Close to You (Frank Ocean song)

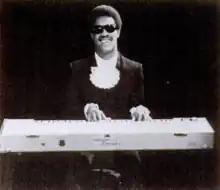
Wonder in 1972, the year he performed "(They Long to Be) Close to You" and "Never Can Say Goodbye" on live television

The song interpolates the melody of "(They Long to Be) Close to You", a song written by Burt Bacharach and Hal David, while using new lyrics written by Ocean, Joe Thornalley, and Michael Uzowuru. Ocean's voice is layered with audio effects. The song also incorporates a sample of Stevie Wonder's 1972 rendition of the song which was performed along with a rendition of the Jackson 5's "Never Can Say Goodbye" on "The David Frost Show" with a talk box and a backing band.